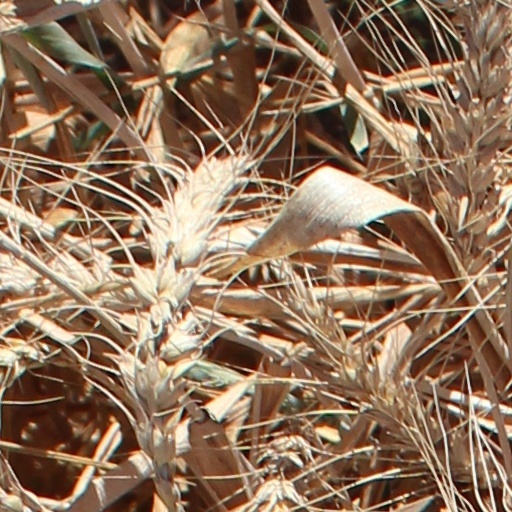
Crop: wheat